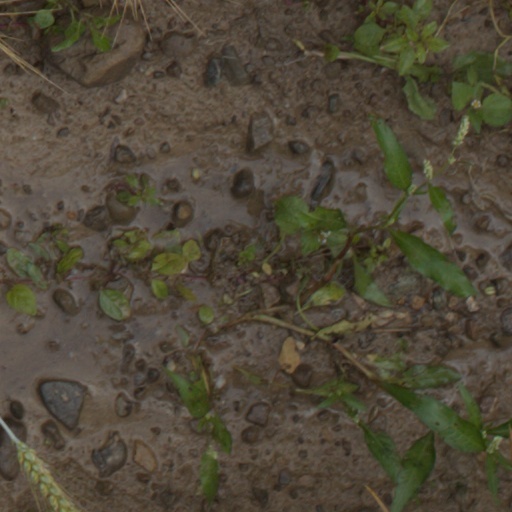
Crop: wheat